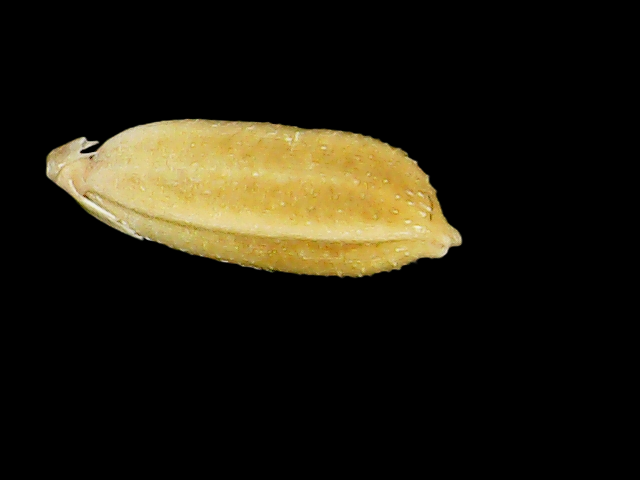
Rice variety: Bd95